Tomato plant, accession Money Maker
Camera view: bottom (45 deg); turntable rotation: 300 degrees
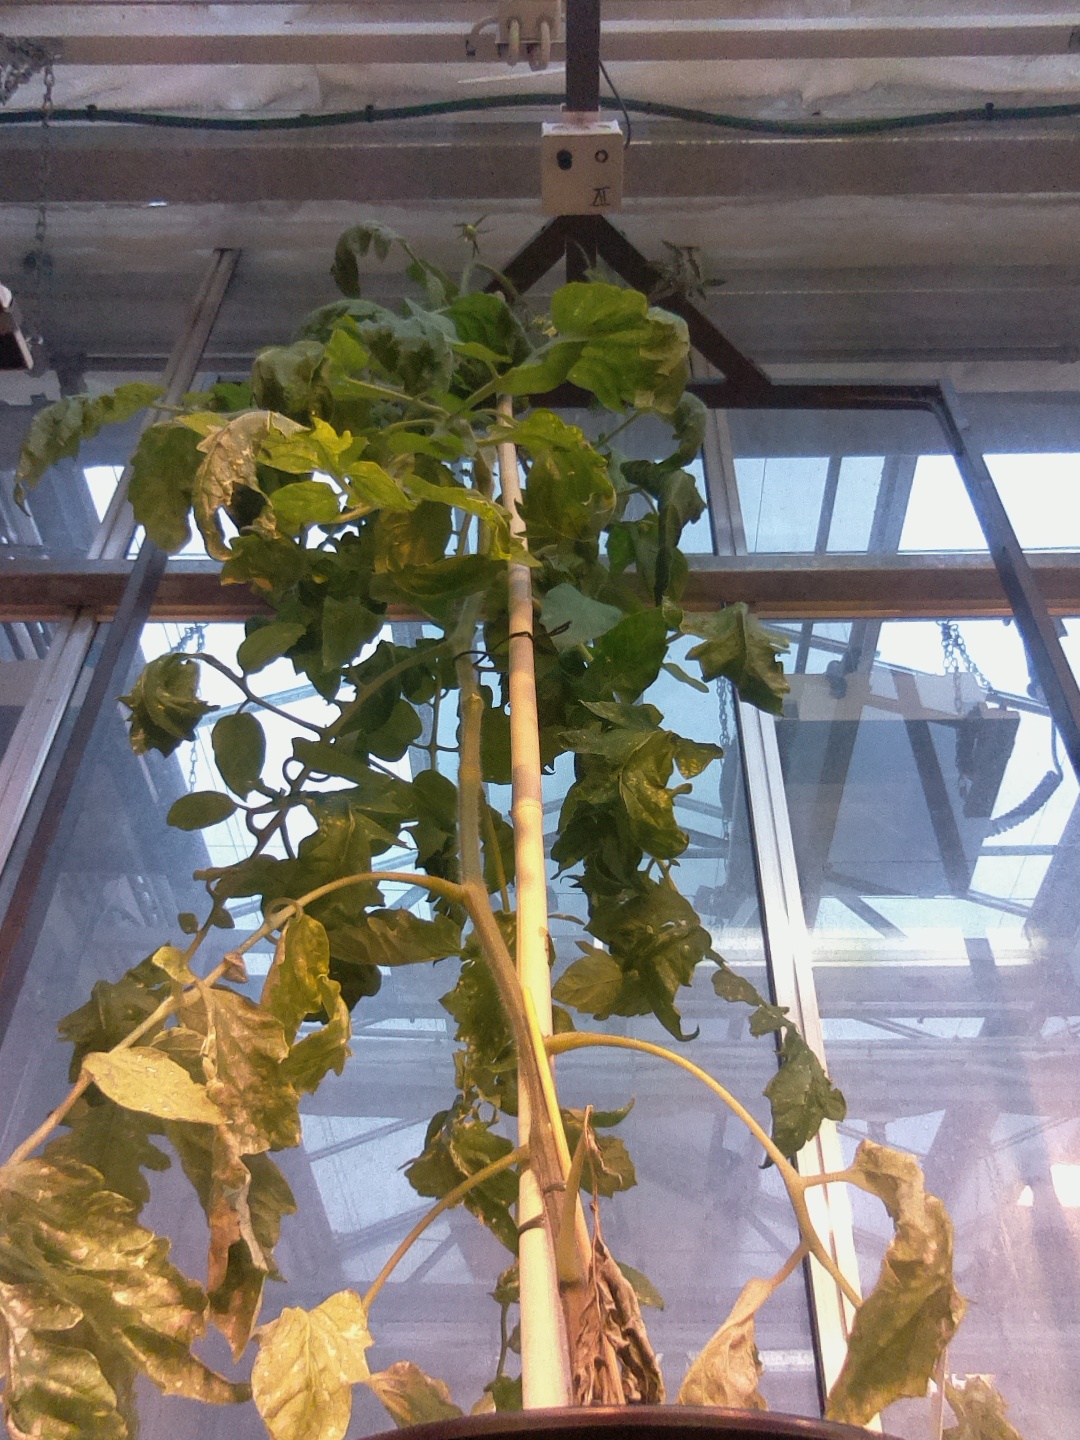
BBCH growth stage 70: Fruits at the main stem or branches visibles